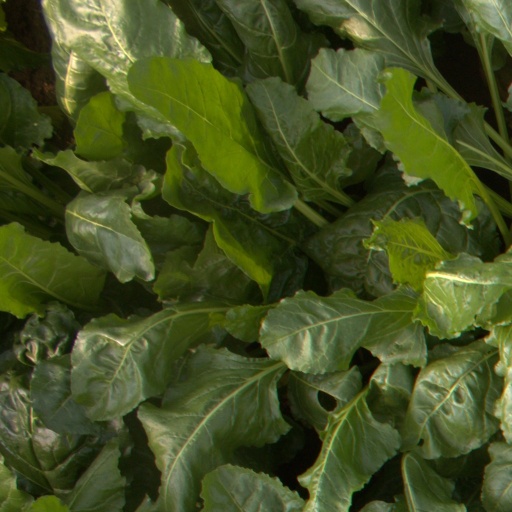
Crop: sugar beet